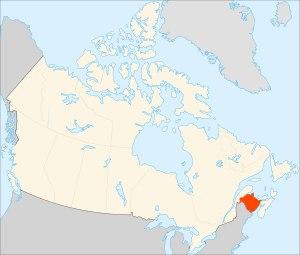
L'indicatif régional 506 est l'indicatif téléphonique régional de la province du Nouveau-Brunswick au Canada. L'indicatif régional couvre tout le territoire de la province.
Cet article contient une liste des universités du Canada.